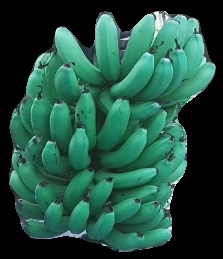
Variety: pachbale
Grade: grade3